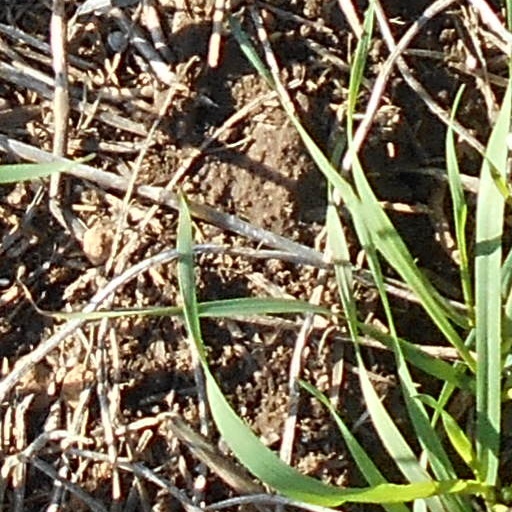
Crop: wheat